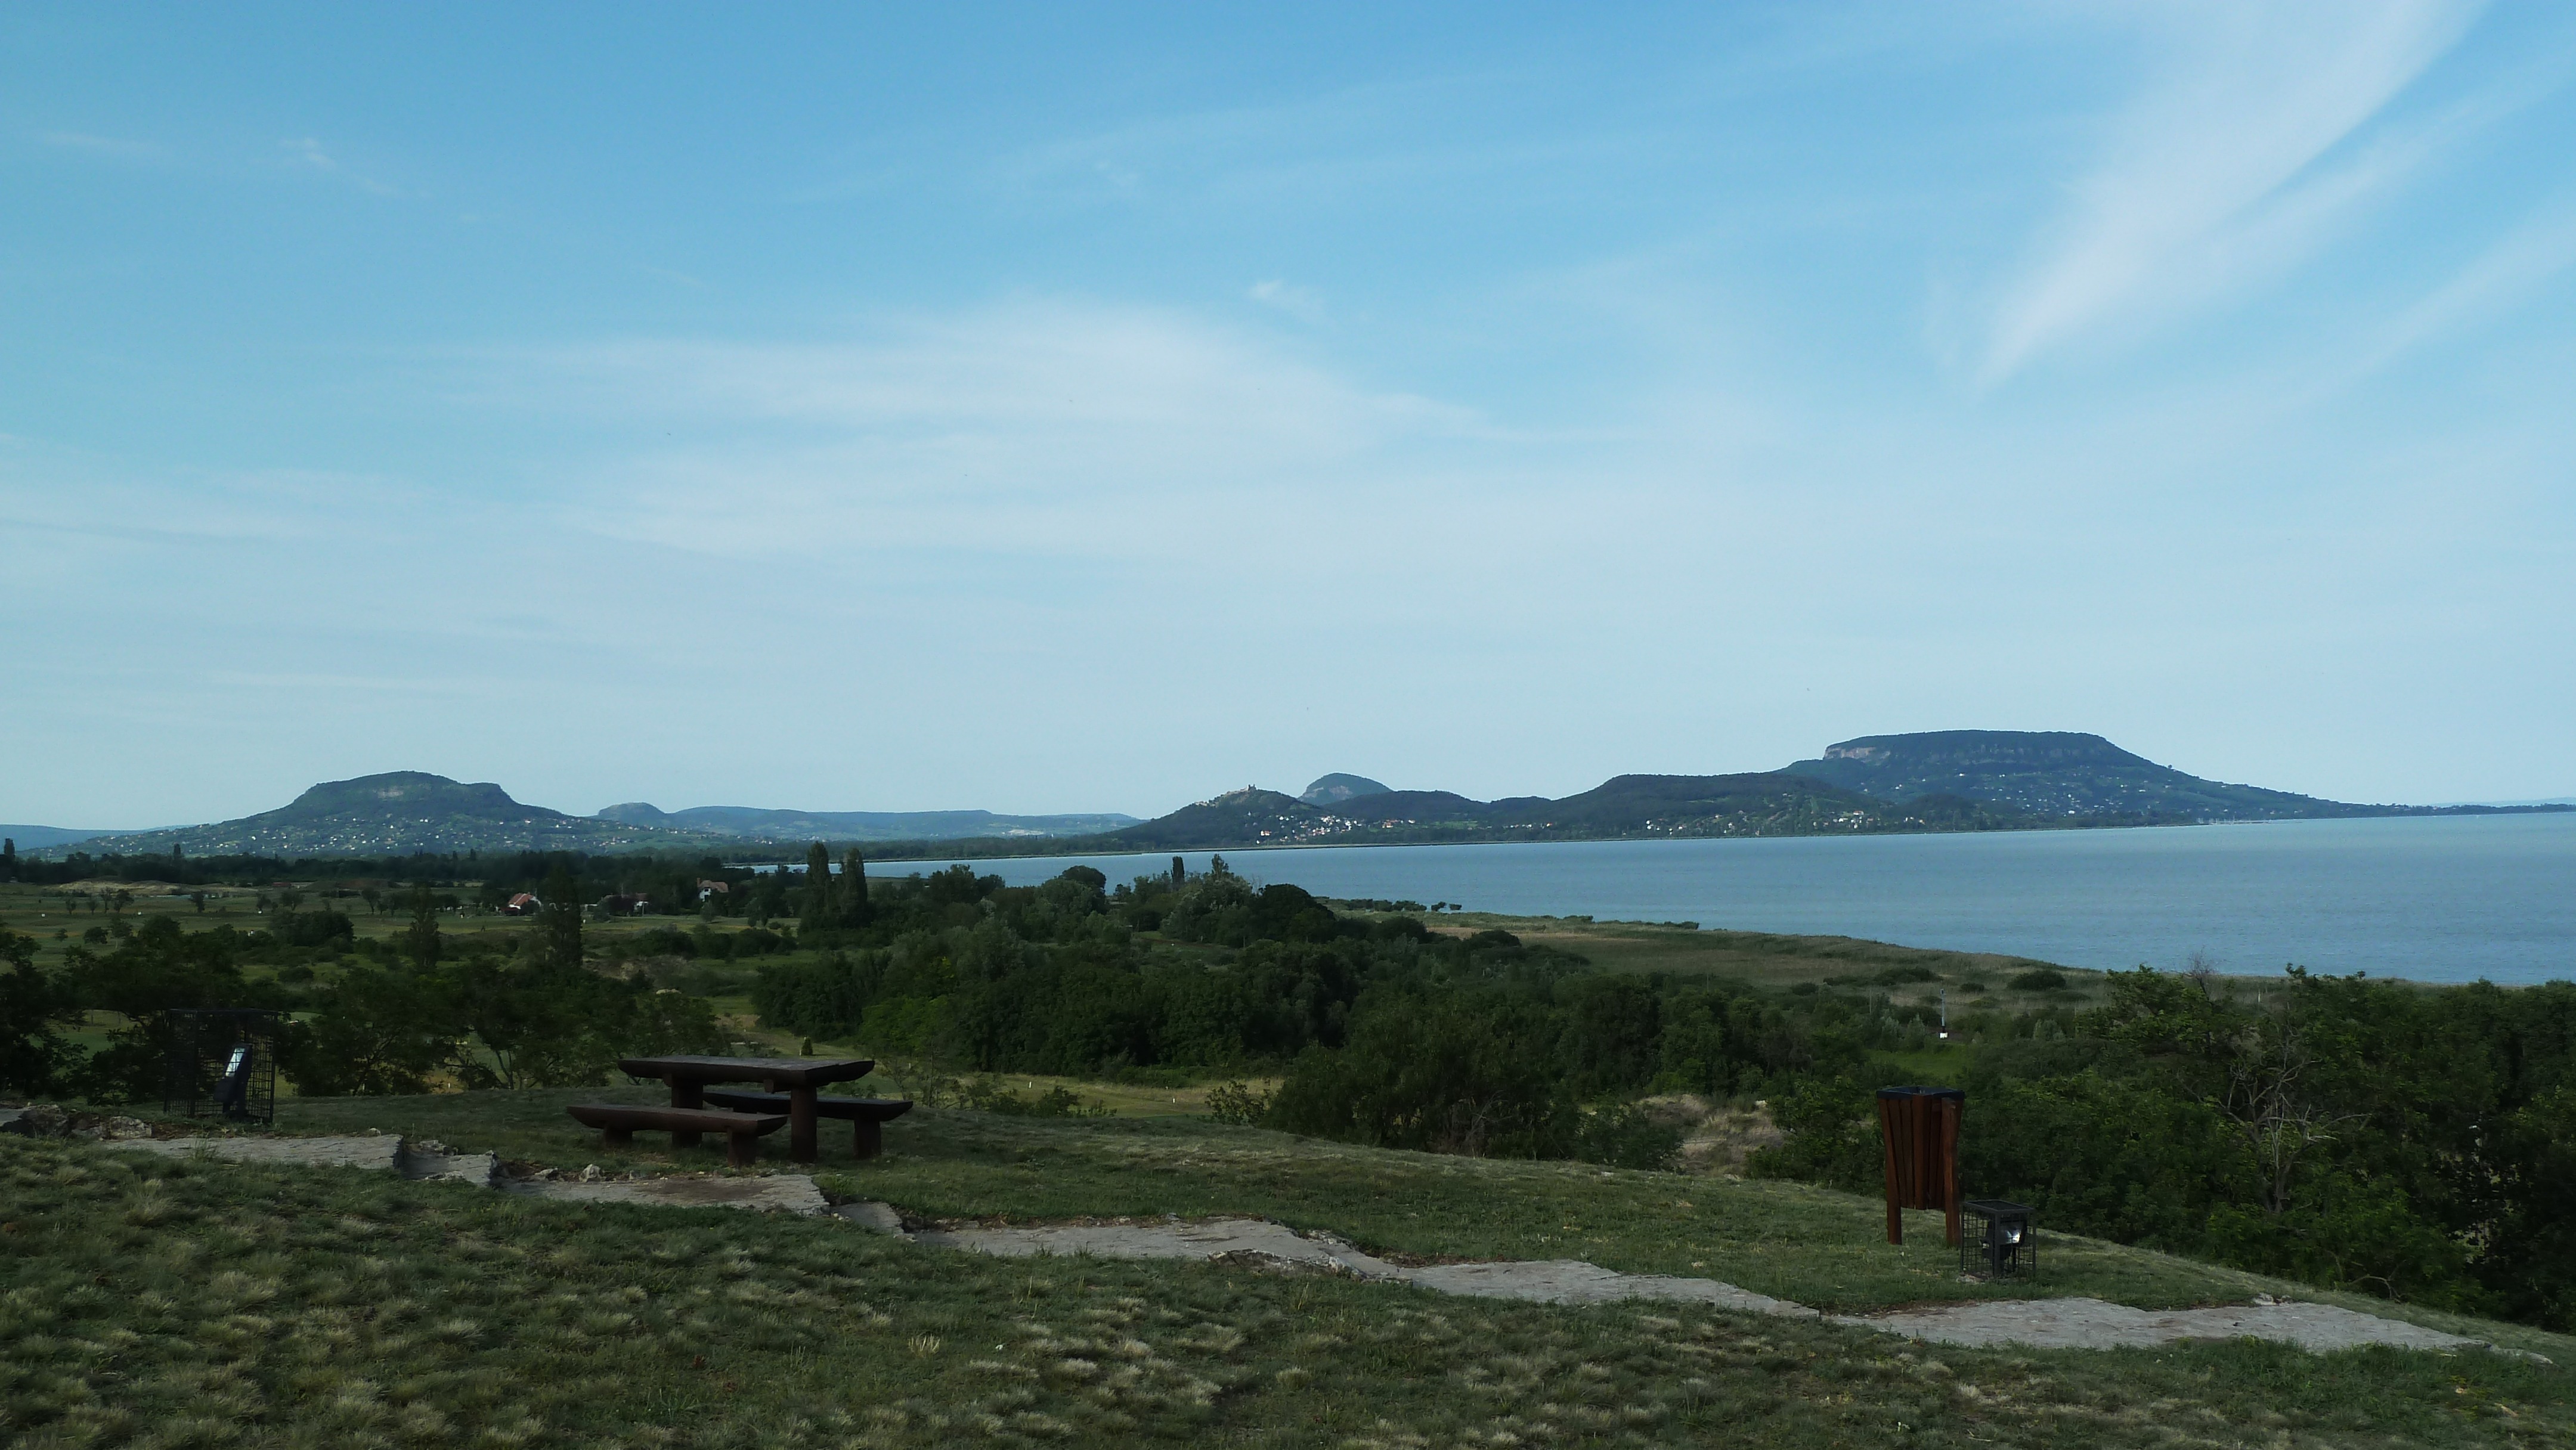
landscape, sea, coast, mountain, hill, lake, panorama, bay, reservoir, terrain, loch, ecosystem, cape, lake balaton, badacsony